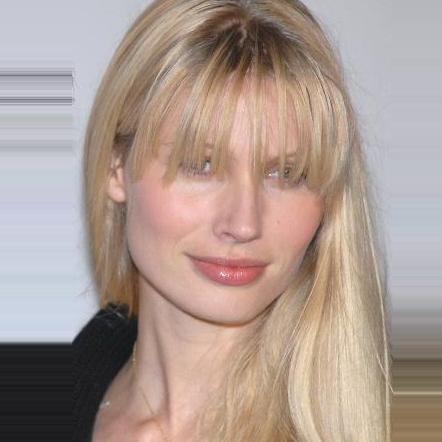
Age: 30